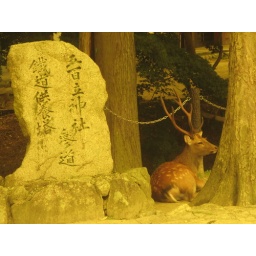
Nara is home to thousands of tame deer who wander around the tourists, making the girls shriek!